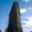
Label: skyscraper